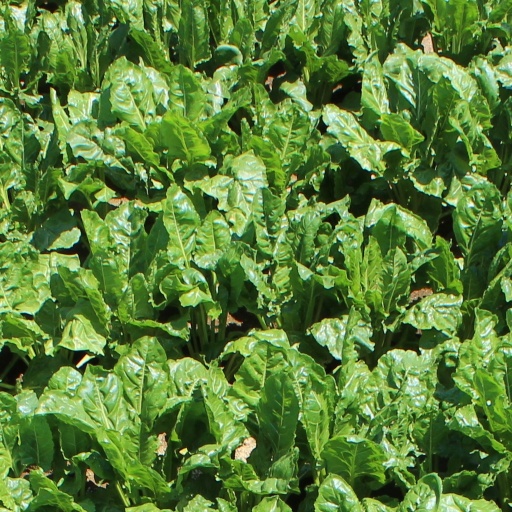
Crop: sugar beet